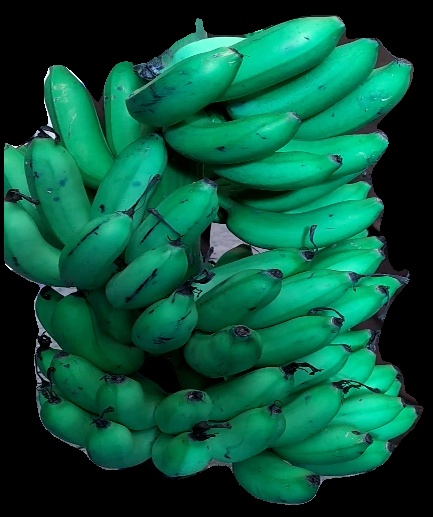
Variety: rasbale
Grade: grade1